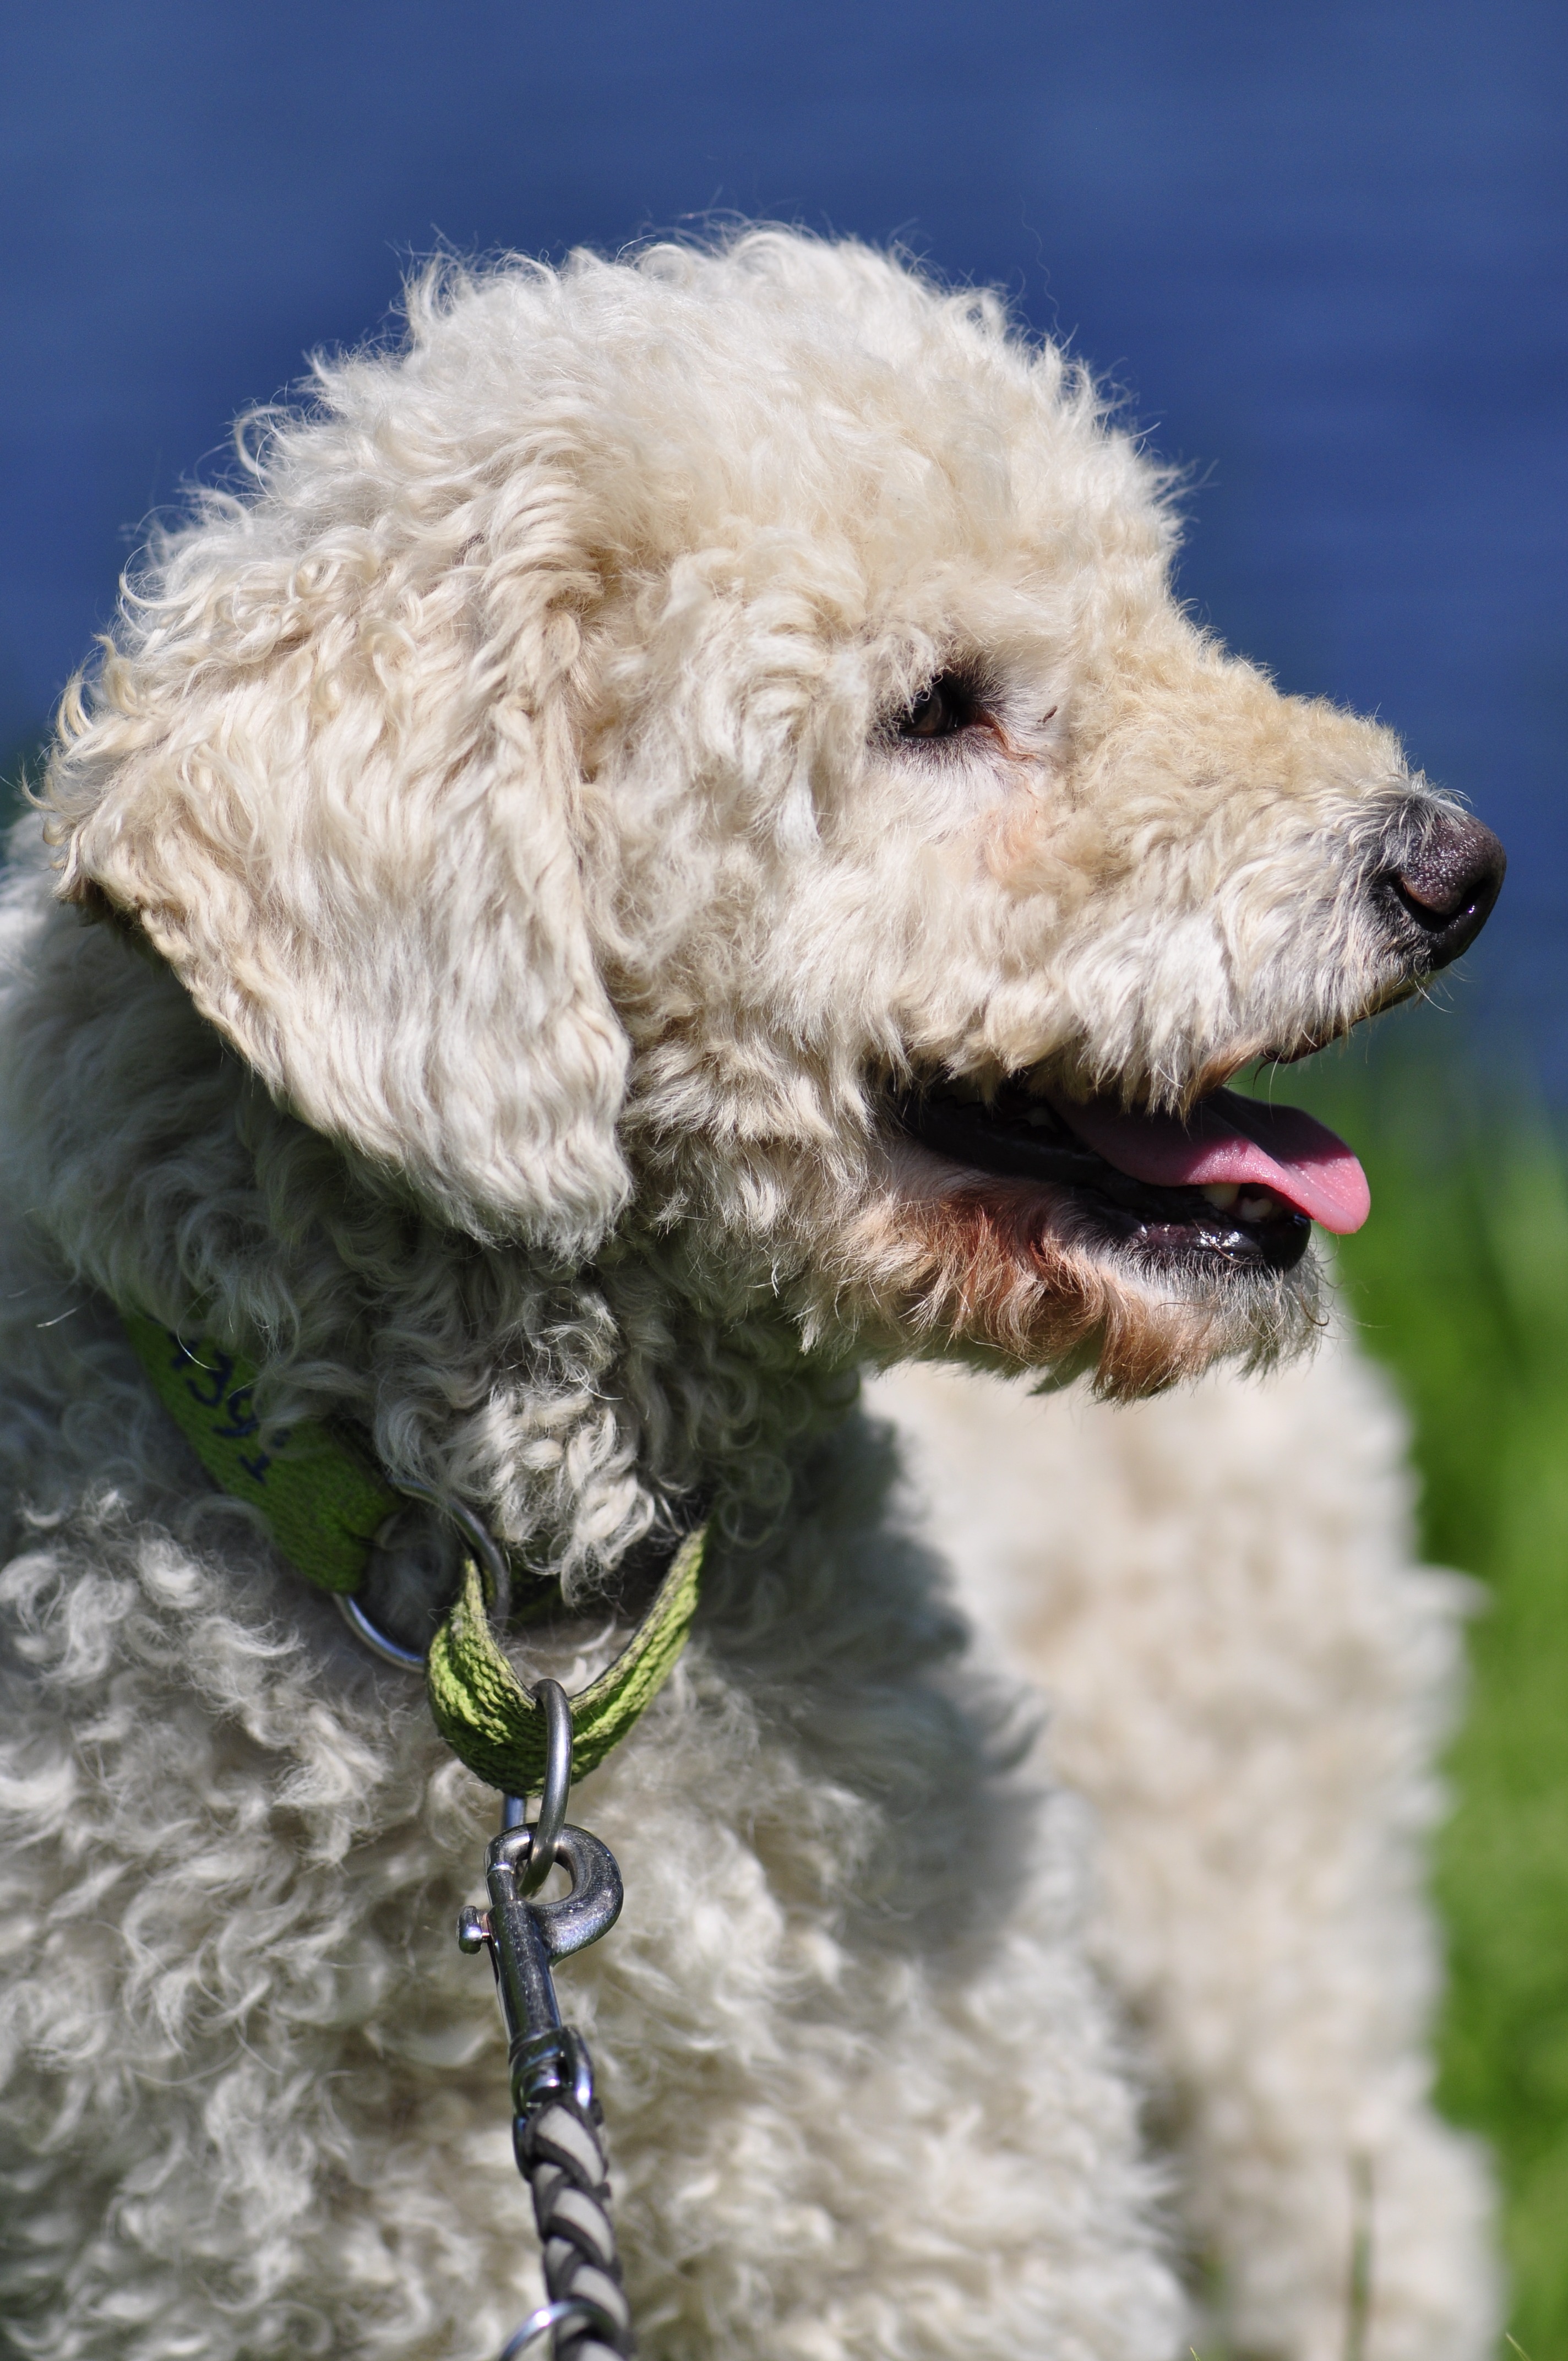
white, dog, male, portrait, mammal, blue, poodle, hybrid, vertebrate, dog breed, barbet, miniature poodle, goldendoodle, adrift, cockapoo, comrade, standard poodle, toy poodle, dog like mammal, schnoodle, glen of imaal terrier, dog crossbreeds, poodle crossbreed, lagotto romagnolo, pumi